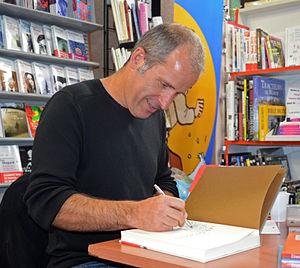
Etienne Davodeau lors d'une séance de dédicace du livre Les Ignorants dans la librairie de Beaupréau (Maine-et-Loire) - 2011-12-09
Les Ignorants, Récit d'une initiation croisée, est un album de bande dessinée autobiographique d'Étienne Davodeau publiée chez Futuropolis en 2011.
Étienne Davodeau, né le 19 octobre 1965 à Botz-en-Mauges, est un dessinateur et scénariste français de bandes dessinées.